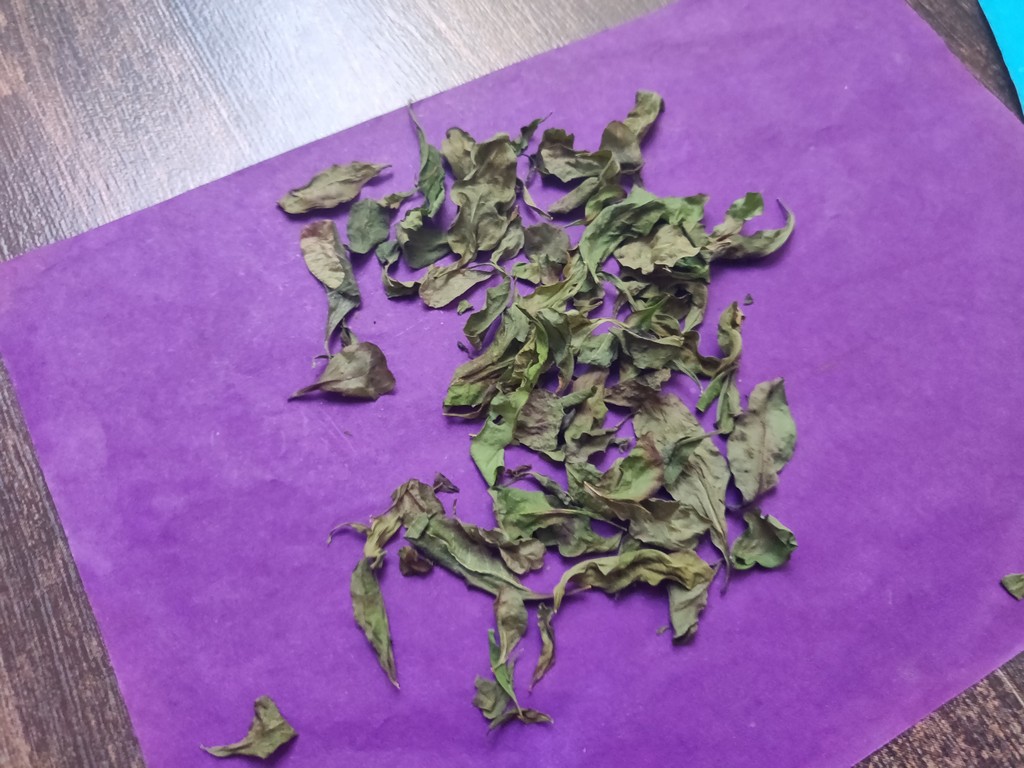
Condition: Dried
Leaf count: multiple
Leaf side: unknown